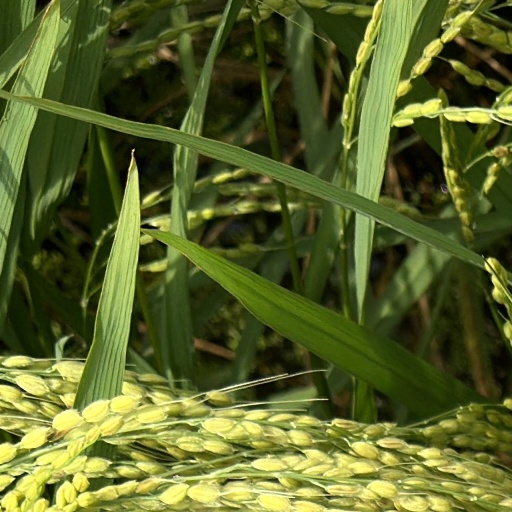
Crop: rice